Selection box

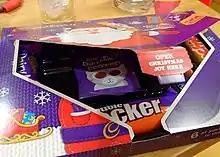
Cadbury's Christmas selection box

A selection box is a boxed gift consisting of a variety of edible items, usually chocolate based. They are generally associated with Christmas, particularly in the United Kingdom and Ireland.